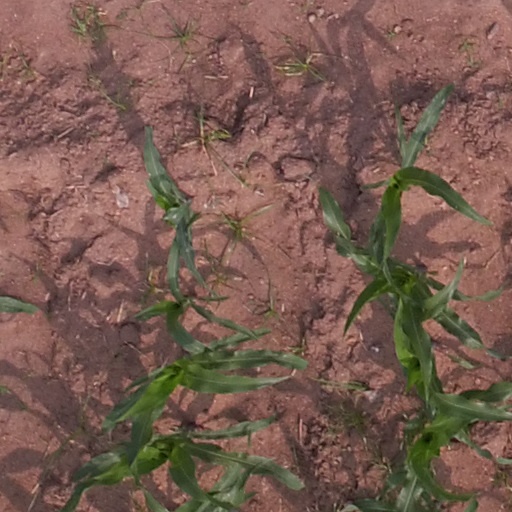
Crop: maize; corn